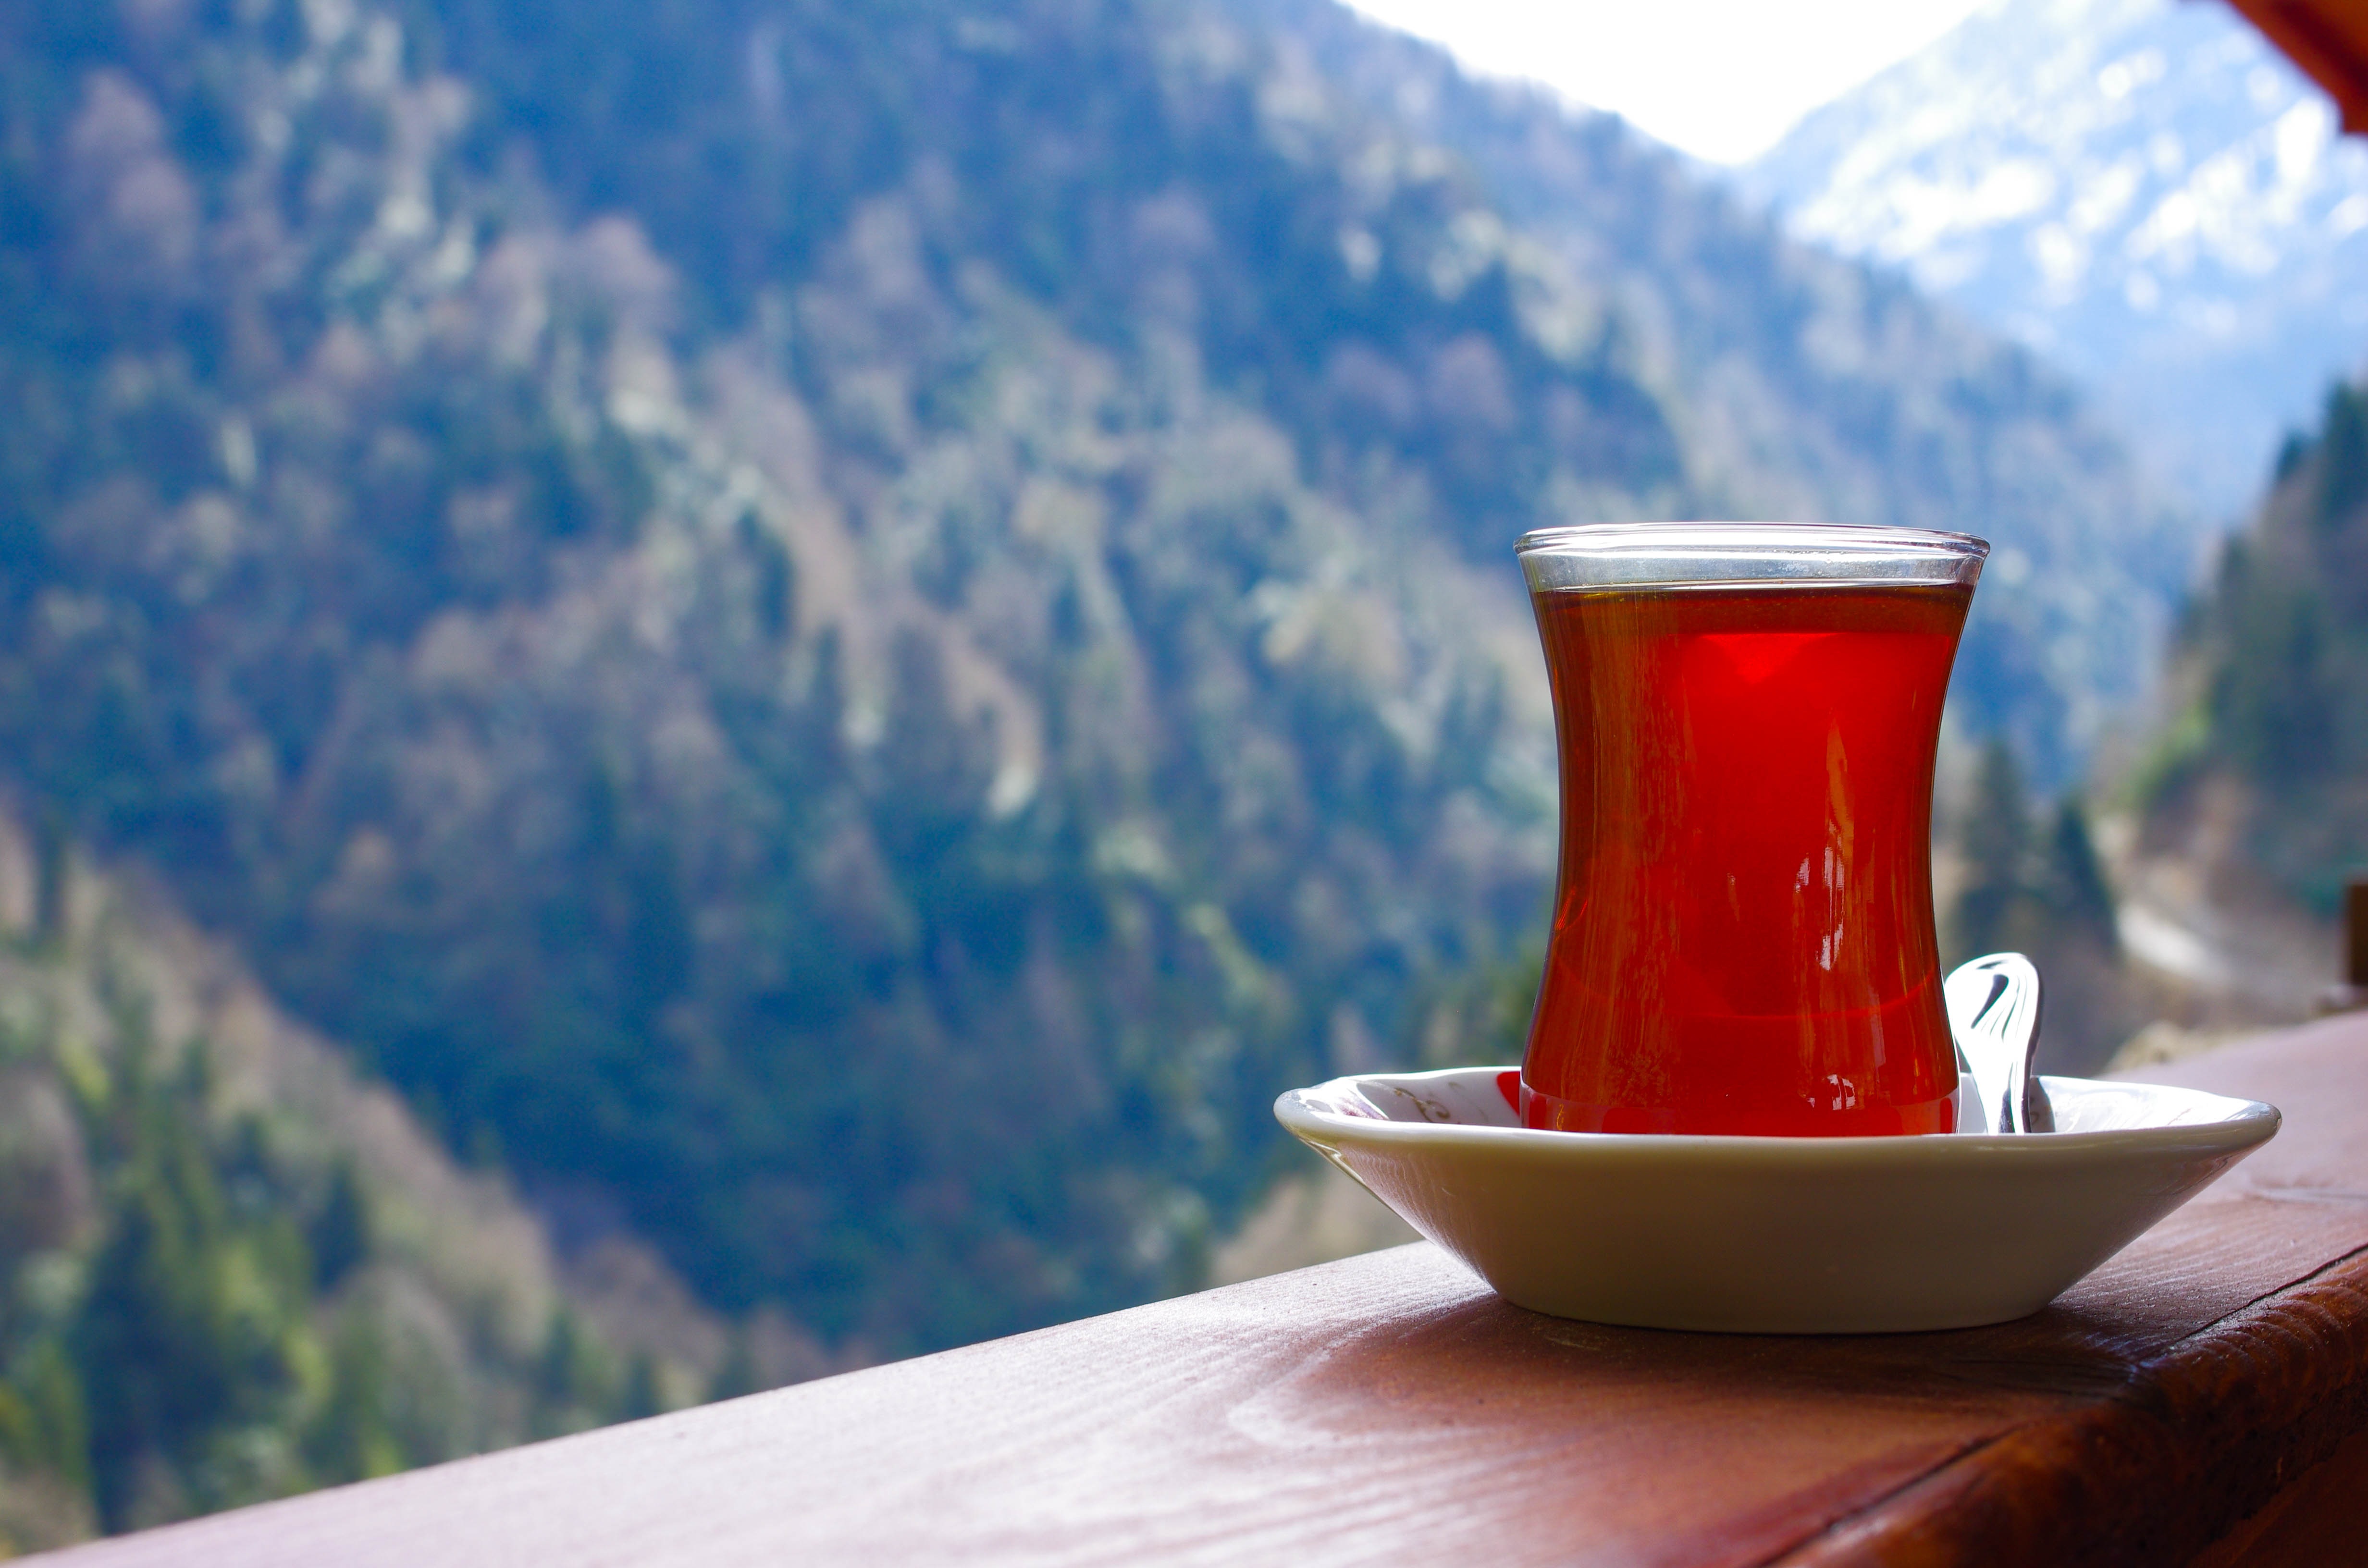
landscape, nature, forest, tea, morning, glass, red, drink, blue, rize